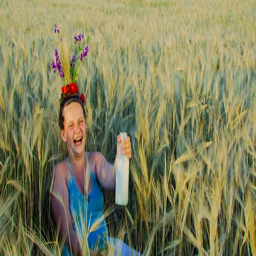
young girl eats bread and drinks the milk in the wheat field